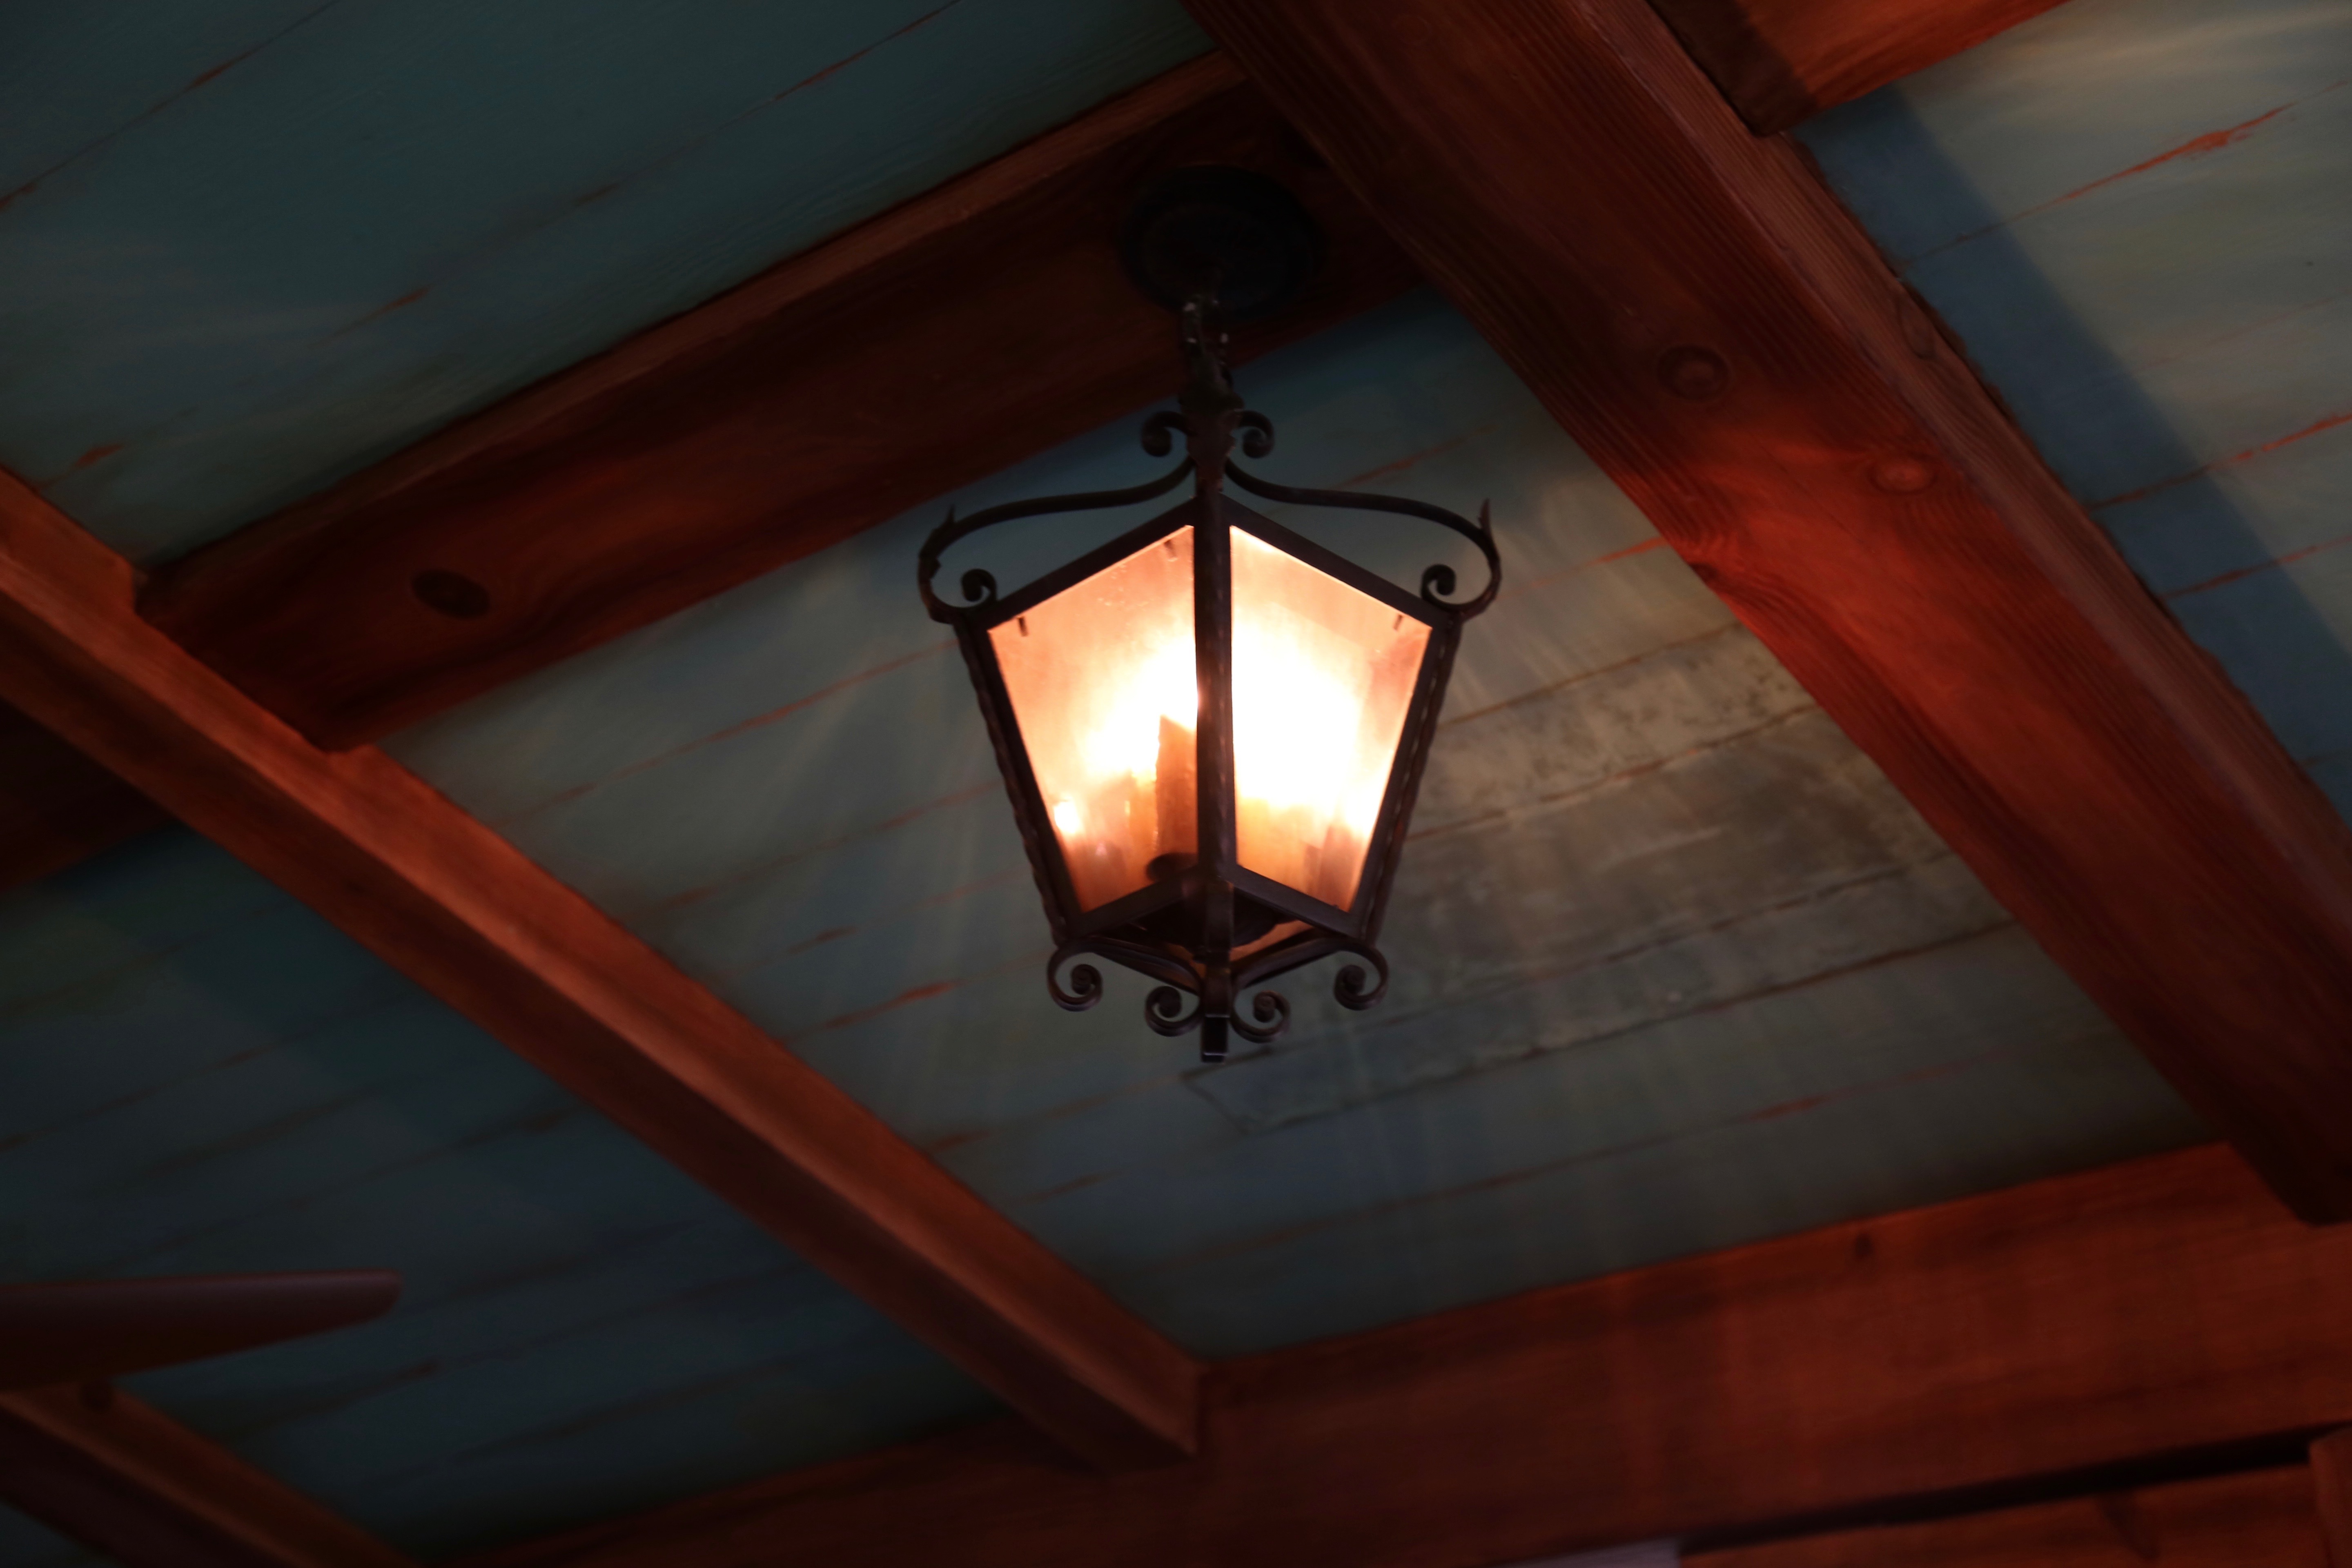
light, window, ceiling, red, darkness, room, lighting, design, symmetry, light fixture, shape, daylighting